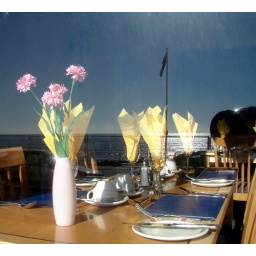
notice the reflection of the ocean in the glass